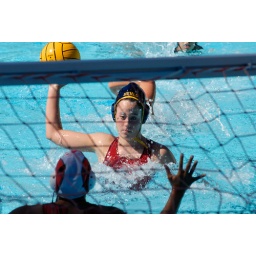
Menlo School girls water polo team competing against Woodside High School. Photo by Keegan Williams.